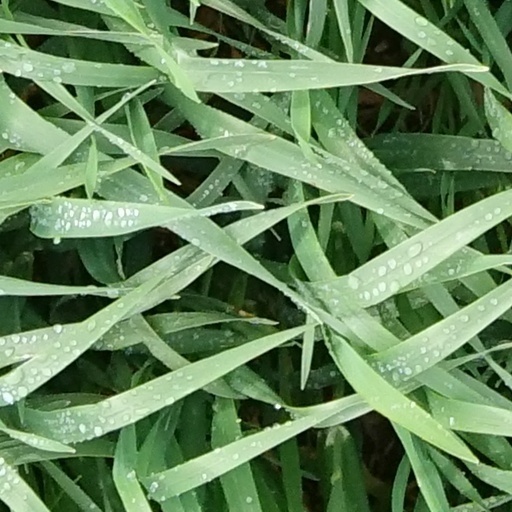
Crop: wheat